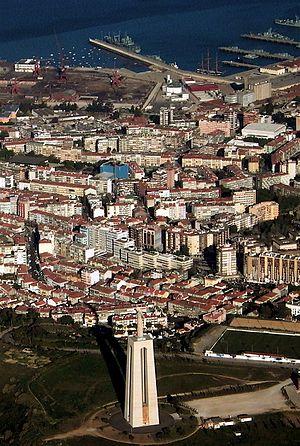
Vue de l'Almada et du Cristo Rei
Le Sanctuaire du Christ Roi est un sanctuaire et monument religieux représentant le Sacré-Cœur de Jésus. Il est situé dans la municipalité d'Almada au Portugal. Surplombant le pont du 25 Avril, il fait face à la ville de Lisbonne par rapport à l'embouchure du Tage.